AEW TNT Championship

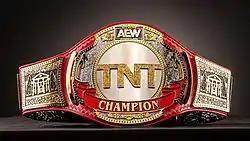
The original red strap version of the TNT Championship belt; in honor of the late Mr. Brodie Lee (Jon Huber), the championship's second title holder, this red strap version of the title belt was retired on December 30, 2020, and given to Lee's son Brodie Lee Jr. (Brodie Huber), who was named honorary "TNT Champion for life"

The TNT Championship belt consists of six plates, which were originally on a red leather strap. The central plate prominently features the TNT network logo, with AEW's logo above and a red banner below saying "CHAMPION". The two inner side plates feature "Tara on Techwood", 1050 Techwood Drive in Atlanta, the original home of TNT. The two outer side plates feature AEW's logo, while a third smaller side plate on the far right also features the promotion's logo. Initially unveiled at Double or Nothing on May 23, the belt had no plating due to production delays caused by the COVID-19 pandemic. It was revealed that the final version would have gold plating and be unveiled at a later date. The belt was produced by AEW's primary belt maker, Ron Edwardsen of Red Leather. He mentioned that the final version of the TNT Championship would have both gold and nickel plating, as well as a relief TNT logo. The completed version of the belt was shown on AEW's Twitter just a few hours before the August 12 episode of "Dynamite", where the finished design debuted for Cody's match against Scorpio Sky, where Cody retained.